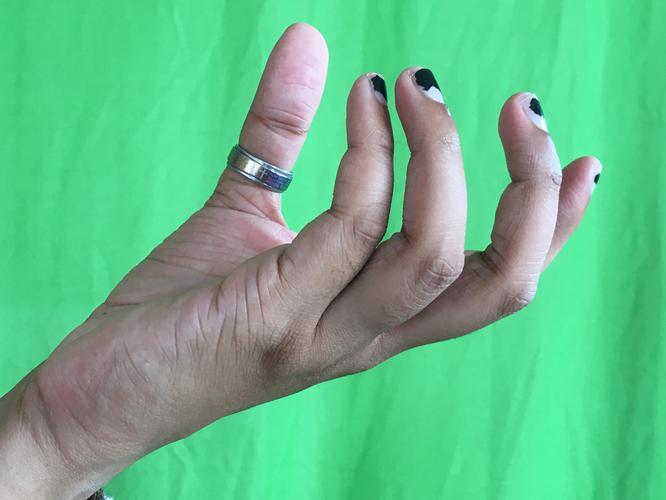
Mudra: Padmakosha
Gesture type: single_hand